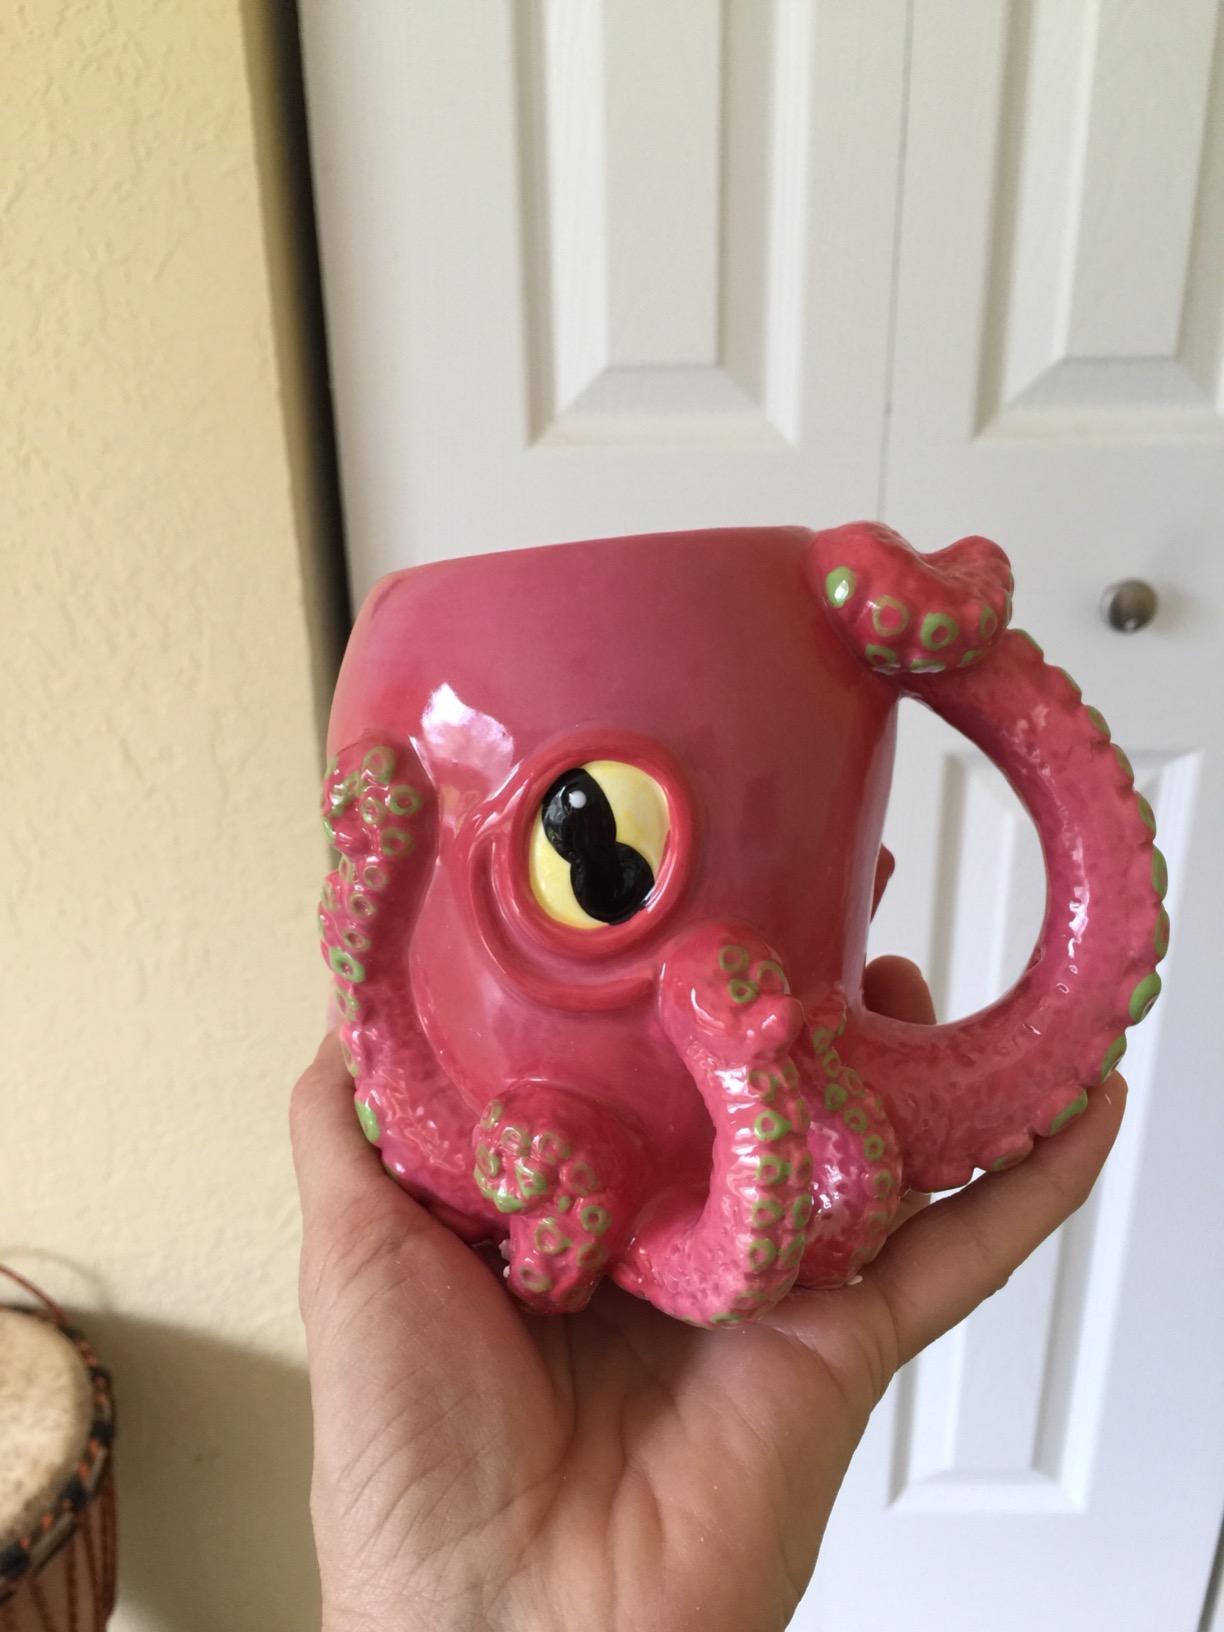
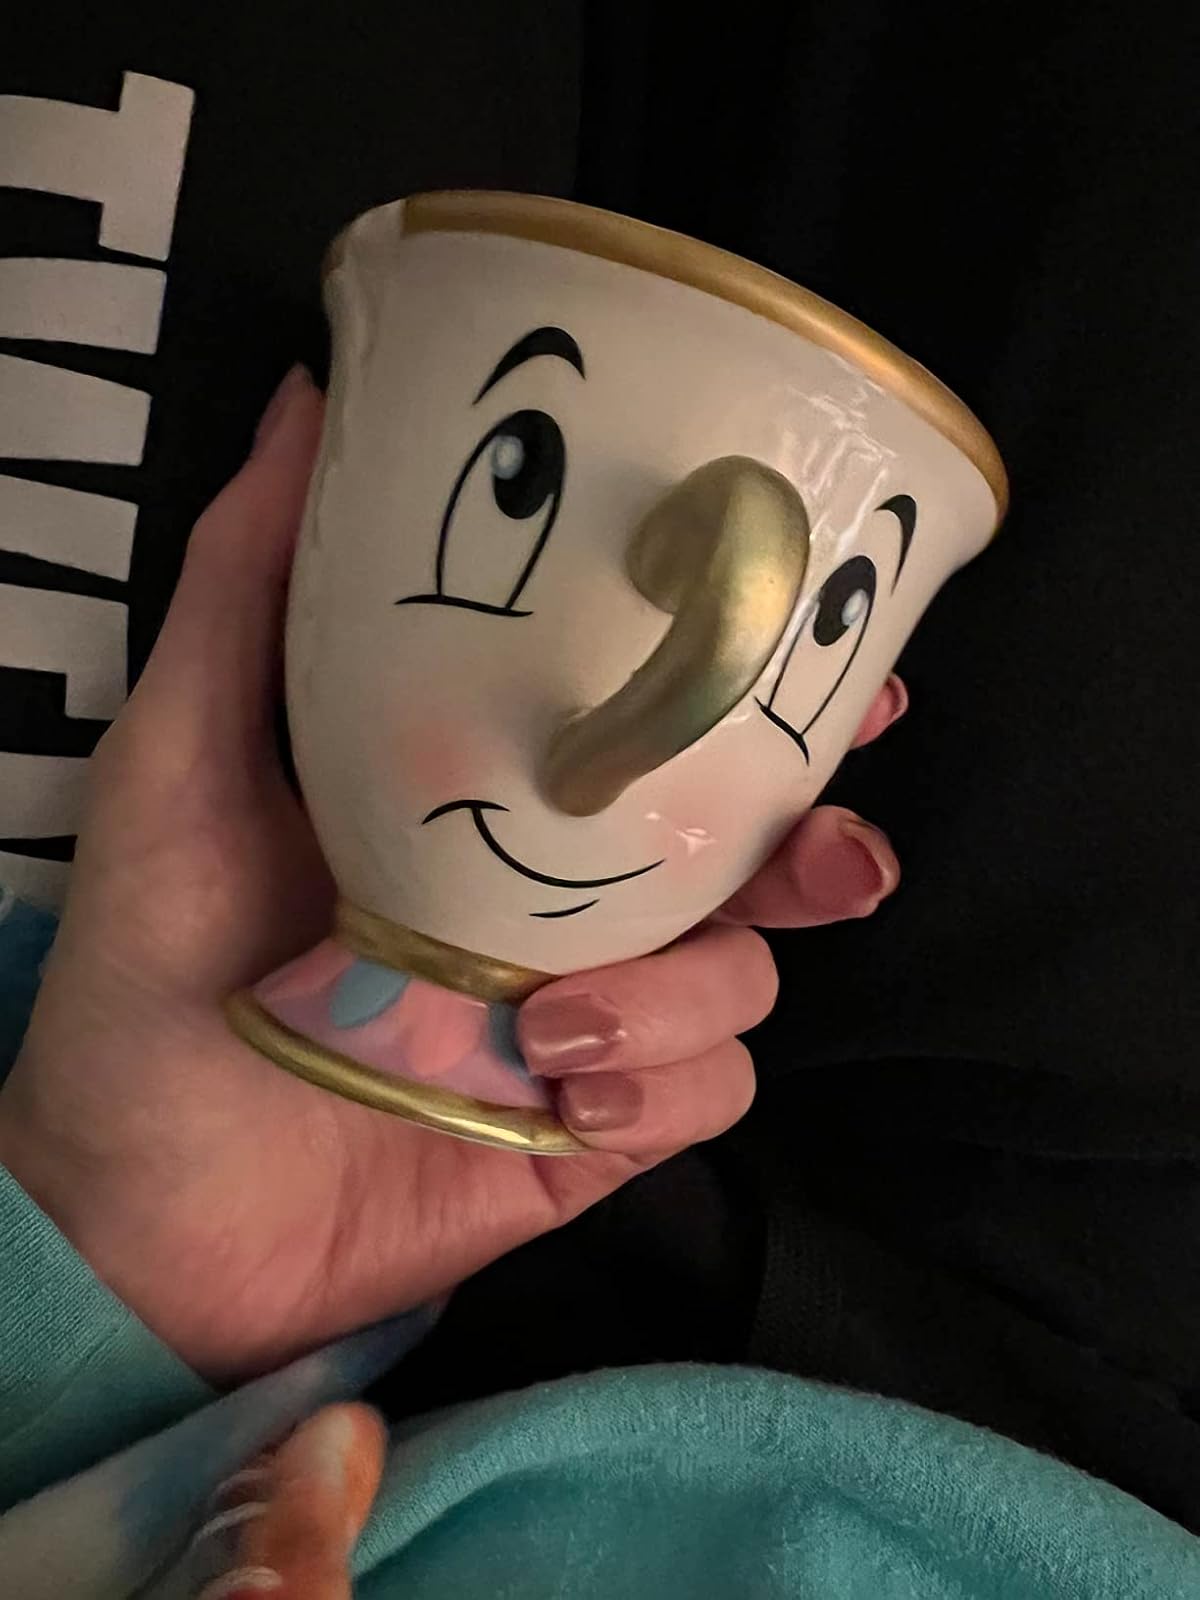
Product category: items_mug
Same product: no